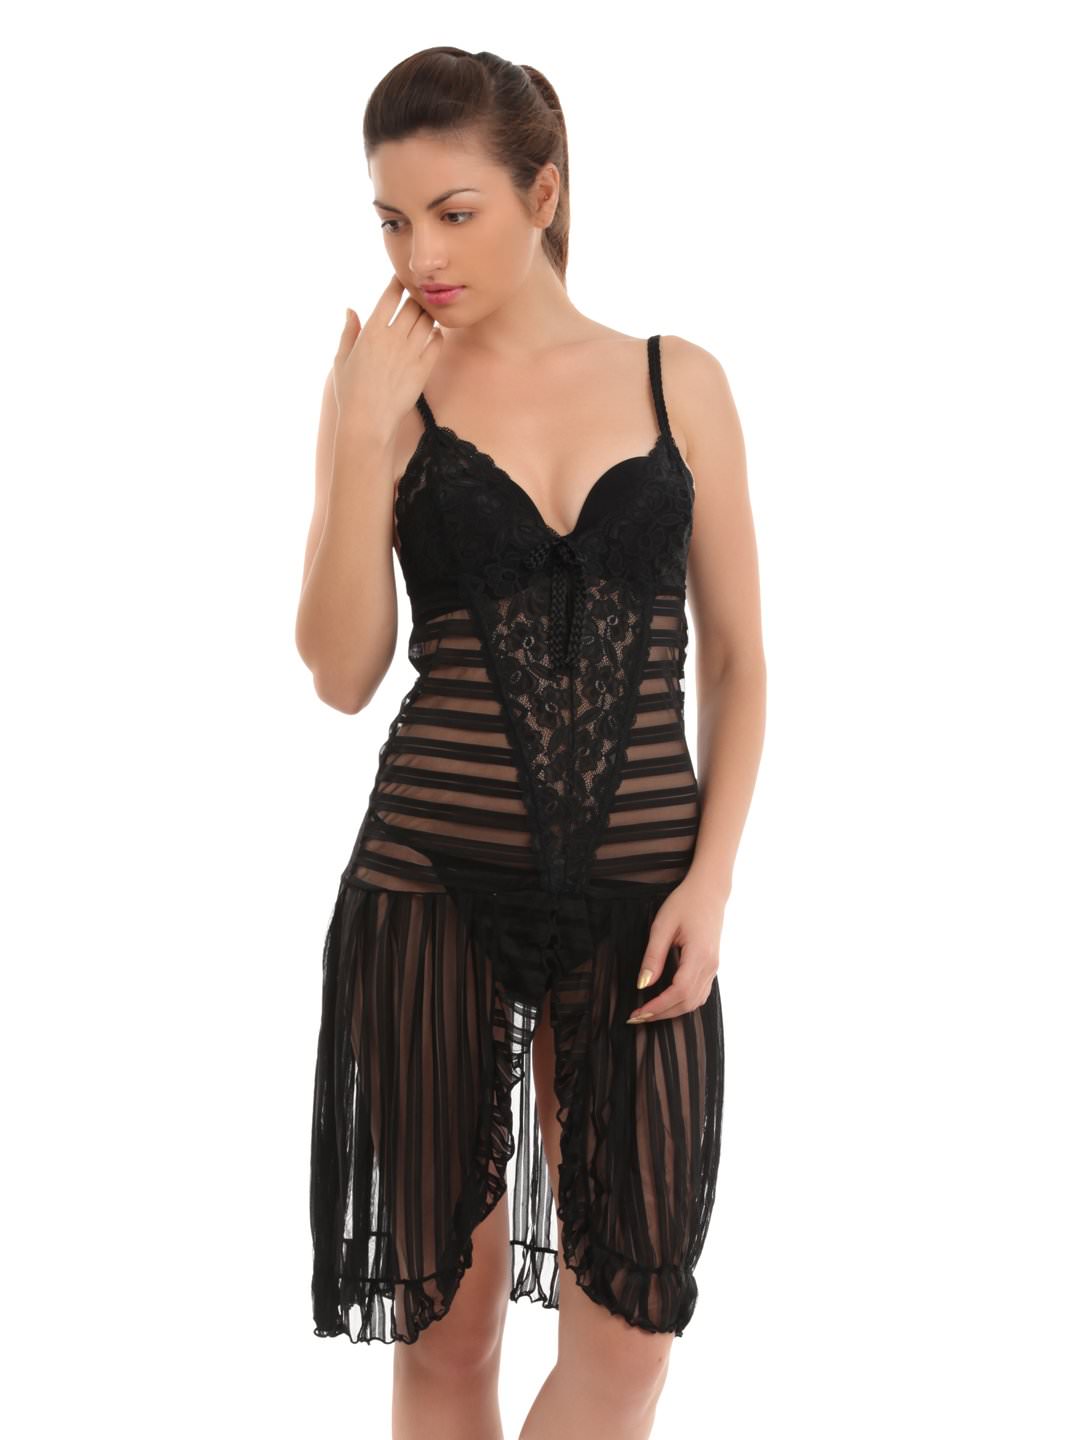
Red Rose Black Nightdress
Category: Apparel / Loungewear and Nightwear / Nightdress
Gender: Women
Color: Black
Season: Summer 2017
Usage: Casual